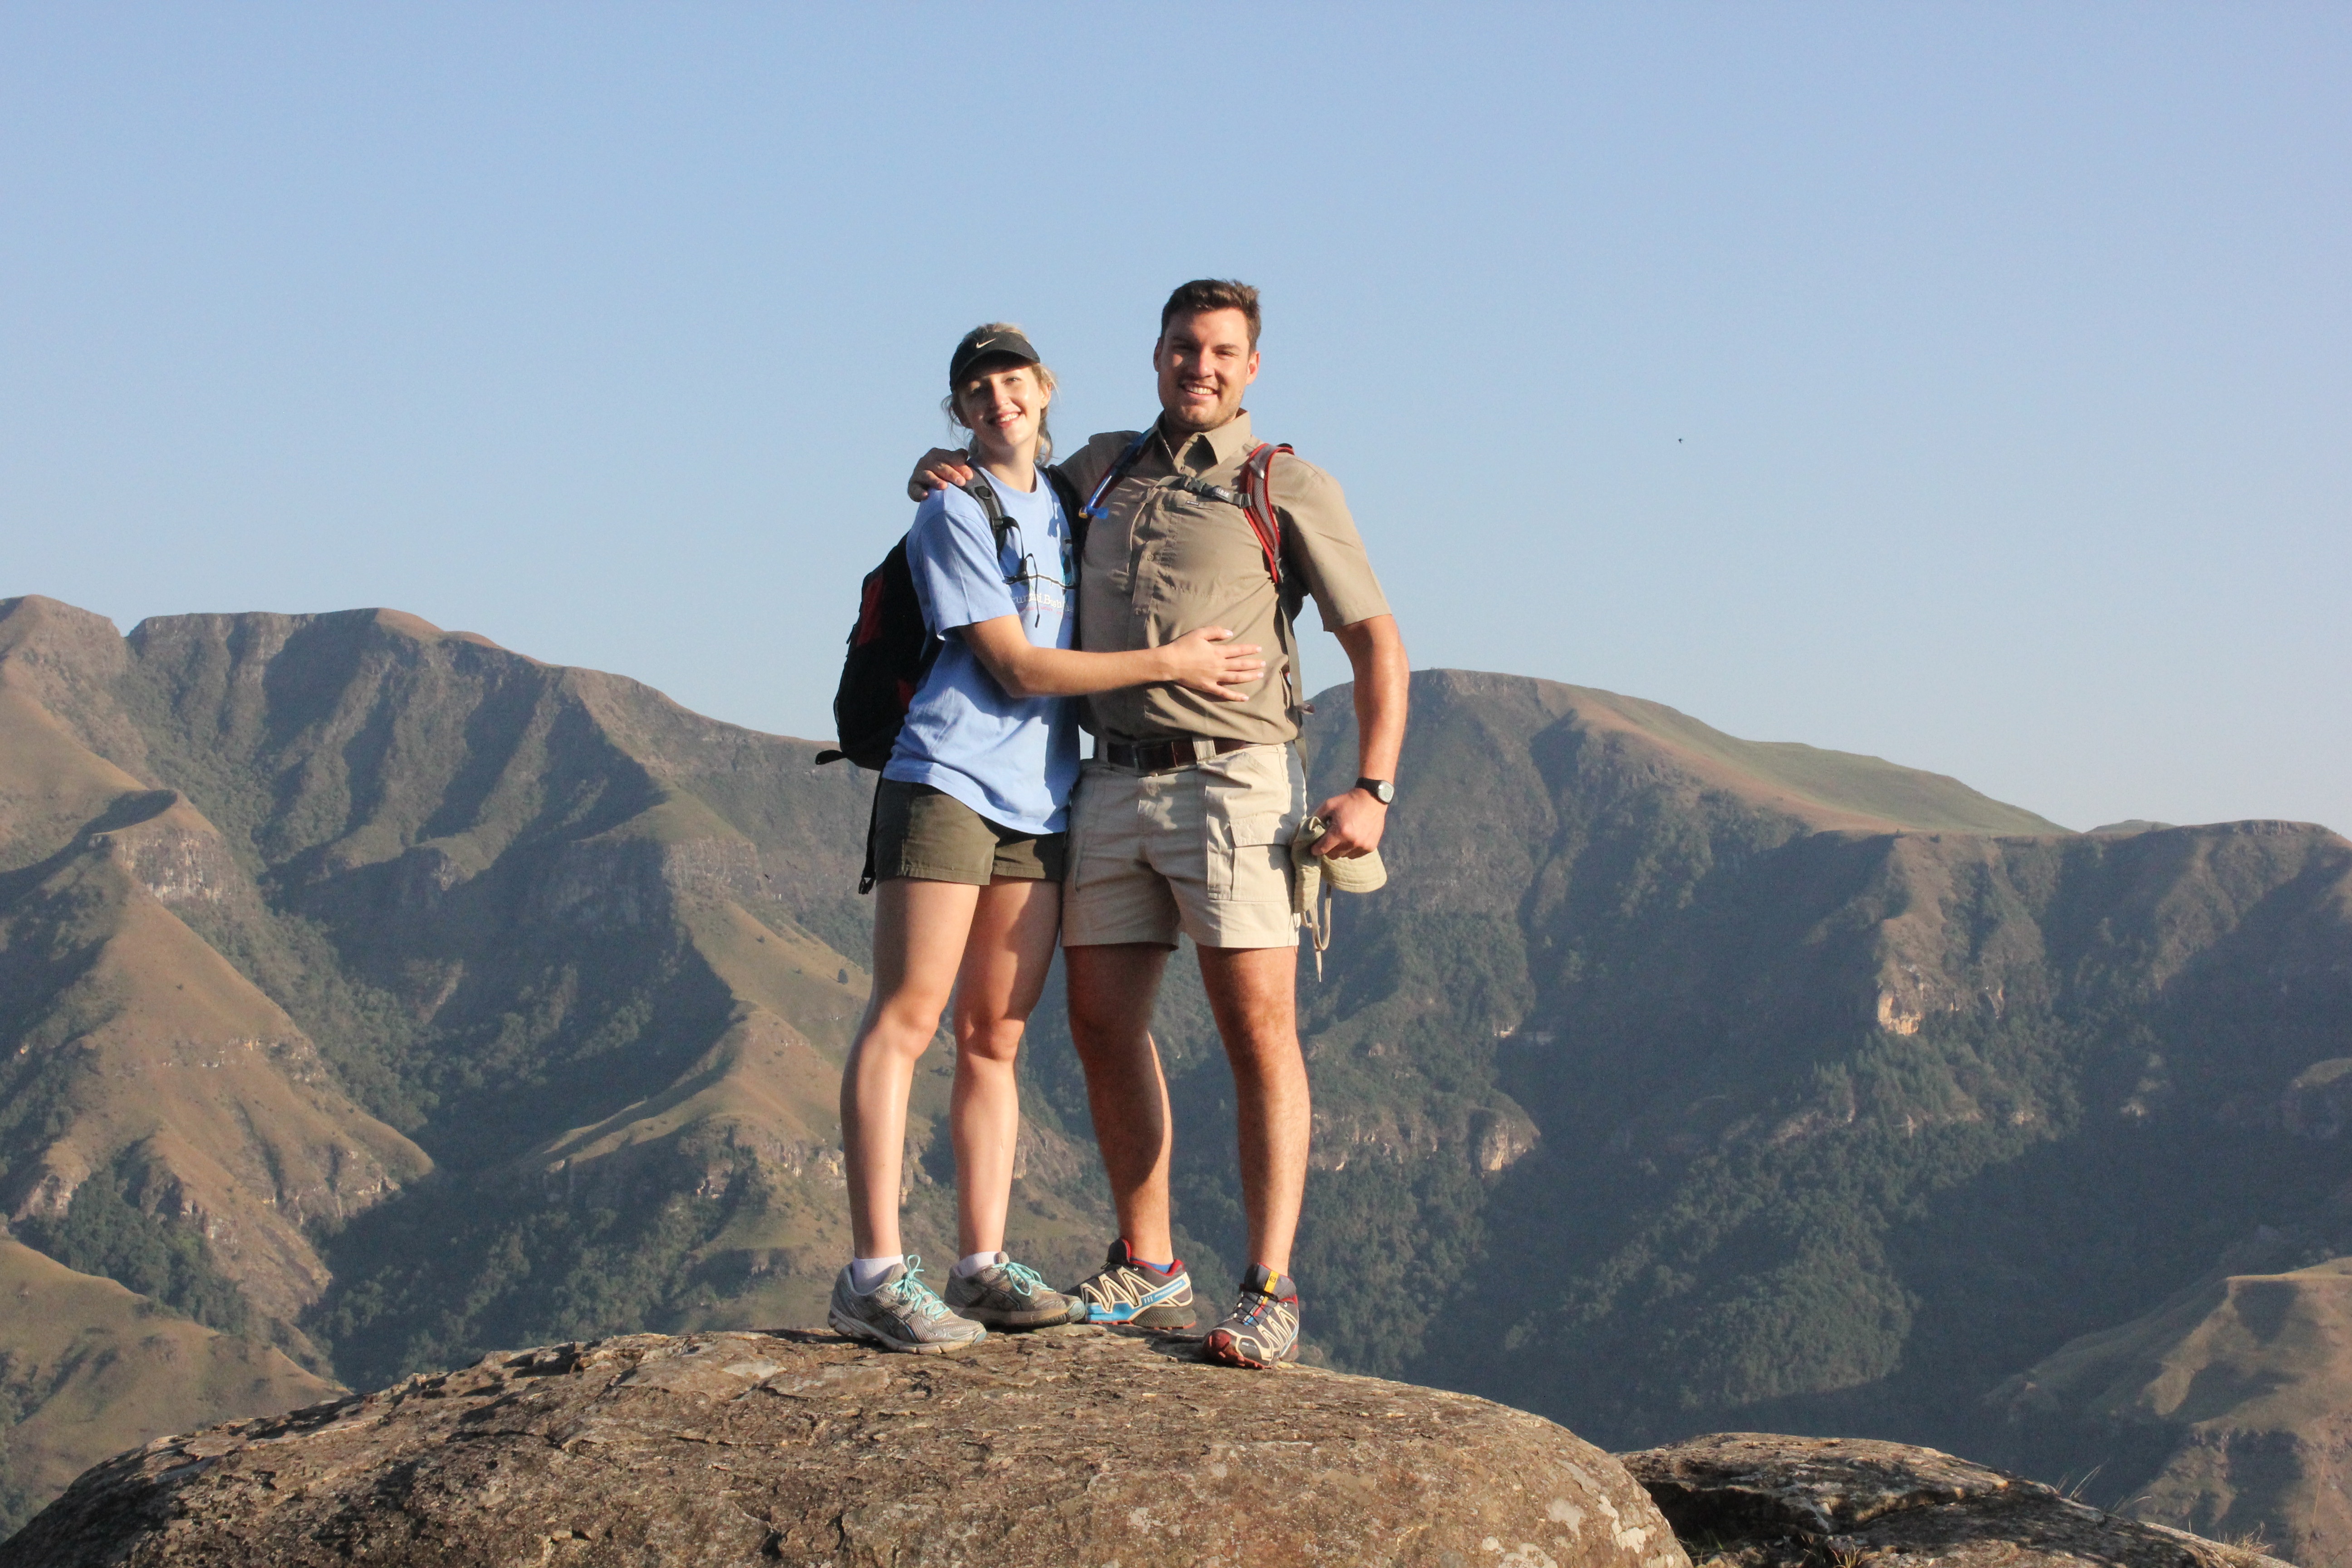
walking, mountain, woman, hiking, hill, adventure, vacation, tourist, traveler, couple, happy, top, landform, drakensberg, mountainous landforms